Tai-Pan (film)

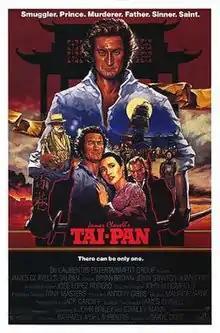
Theatrical release poster

Tai-Pan is a 1986 adventure drama film directed by Daryl Duke, loosely based on James Clavell's 1966 novel of the same name. While many of the same characters and plot twists are maintained, a few smaller occurrences are left out. Filmed under communist Chinese censorship, some portions of Clavell's story were considered too offensive to be filmed as written and considerable changes were made.